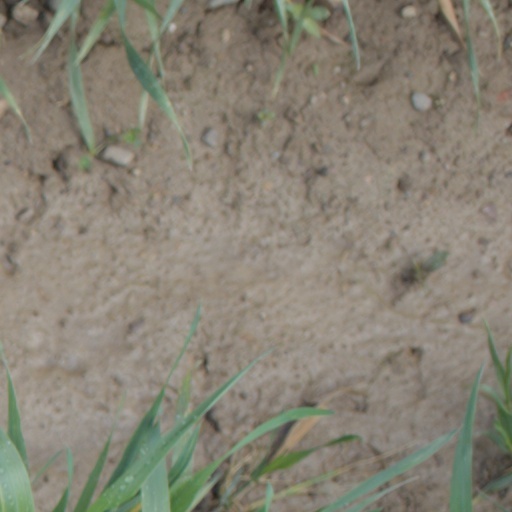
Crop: wheat